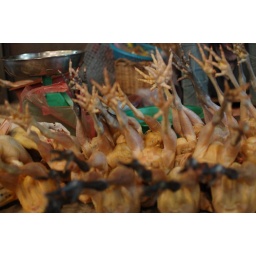
All the chickens in the house put yo feet in the air.